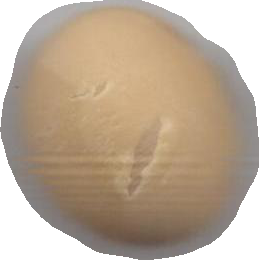
Variety: Grobogan